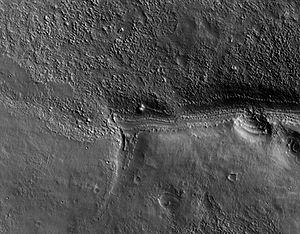
High Resolution Imaging Science Experiment est une caméra de la sonde spatiale Mars Reconnaissance Orbiter. D'une masse de 65 kilogrammes, l'instrument a été construit par la compagnie Ball Aerospace & Technologies Corp. en collaboration avec le Lunar and Planetary Laboratory de l'université de l'Arizona pour un coût approximatif de 40 millions USD. L'instrument est un télescope ayant un miroir primaire de 0,5 mètre de diamètre, ce qui lui permet de prendre des images de la surface martienne d'une résolution de 0,3 mètre par pixel.